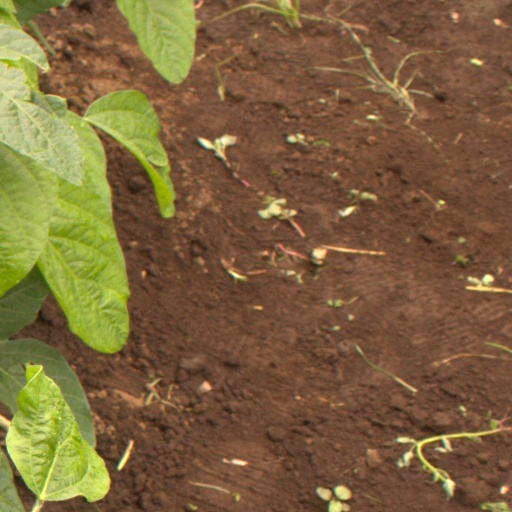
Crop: soybean